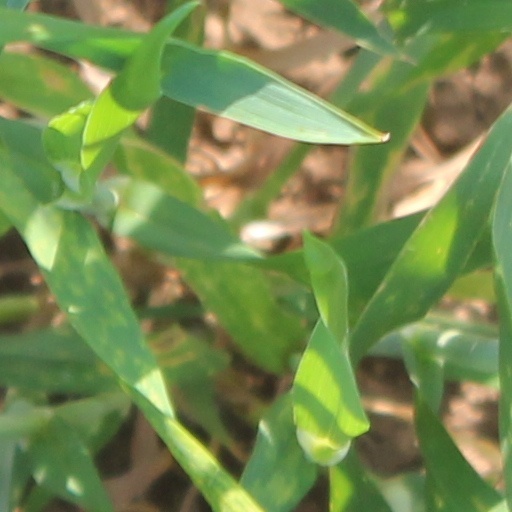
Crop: wheat